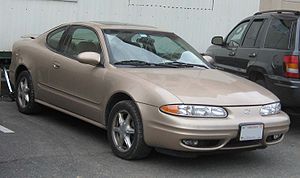
Oldsmobile Alero
Oldsmobile Alero coupé